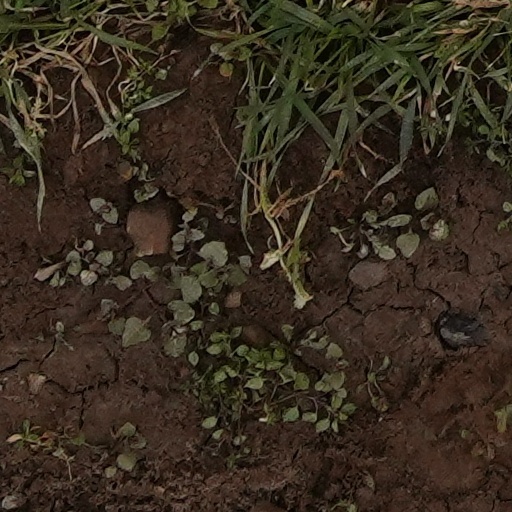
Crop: wheat